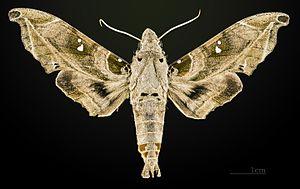
Madoryx bubastus est une espèce d'insectes lépidoptères de la famille des Sphingidae, de la sous-famille des Macroglossinae et du genre Madoryx.